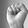
ASL letter: S